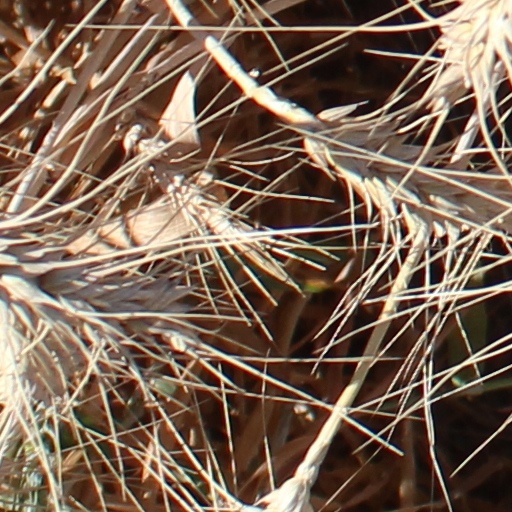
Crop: wheat